Sir Nicholas Serota Makes an Acquisitions Decision

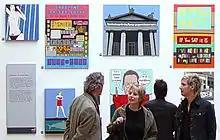
"The Stuckists Punk Victorian" at the Walker Art Gallery, 2004

The painting was also shown at the 2004 Liverpool Biennial in The Stuckists Punk Victorian show at the Walker Art Gallery. Serota went to the show and commented that it was "lively", while standing next to Thomson's painting of him. John Russell Taylor started his review of the Biennial in "The Times", "Say what you will about the Stuckists, they certainly know what they don’t like. In the eccentric British group’s latest show the most explicit target is clearly the Turner Prize: the attitude can be summed up in one painting, Charles Thomson’s "Sir Nicholas Serota Makes an Acquisitions Decision"". 160 paintings from the show were offered as a donation to the Tate, including Thomson's painting of Serota, but "not surprisingly" rejected by Serota, who said, "We do not feel that the work is of sufficient quality in terms of accomplishment, innovation or originality of thought to warrant preservation in perpetuity in the national collection."